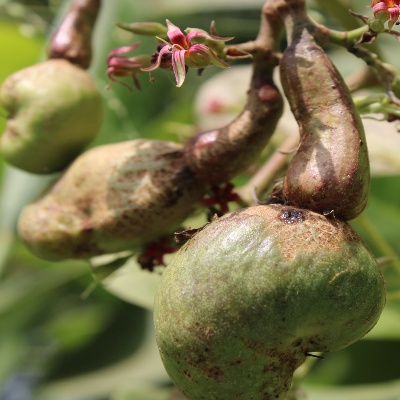
Crop: Cashew
Condition: healthy